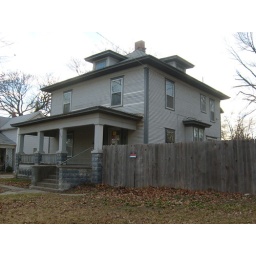
front of house (notice all the notices on the door the red one means it is in condemnation proceedings